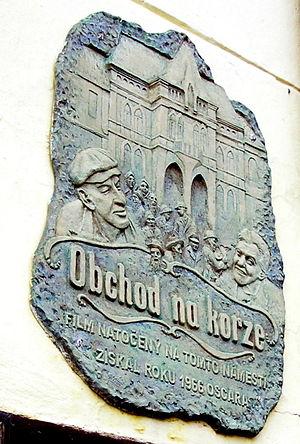
Le Miroir aux alouettes est un film tchécoslovaque réalisé par Ján Kadár et Elmar Klos, sorti en 1965.